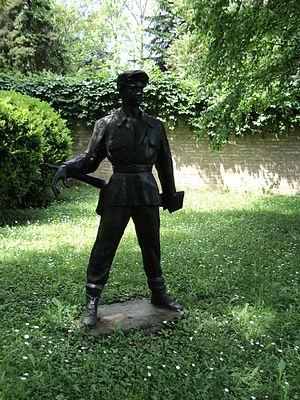
Stolice est un hameau et un site mémoriel situé sur le territoire du village de Brštica, en Serbie, dans la municipalité de Krupanj. Il est associé au souvenir de la Seconde Guerre mondiale en Yougoslavie et est inscrit sur la liste des sites mémoriels d'importance exceptionnelle de la République de Serbie.
Cet article recense les monuments à la Seconde Guerre mondiale en Serbie.